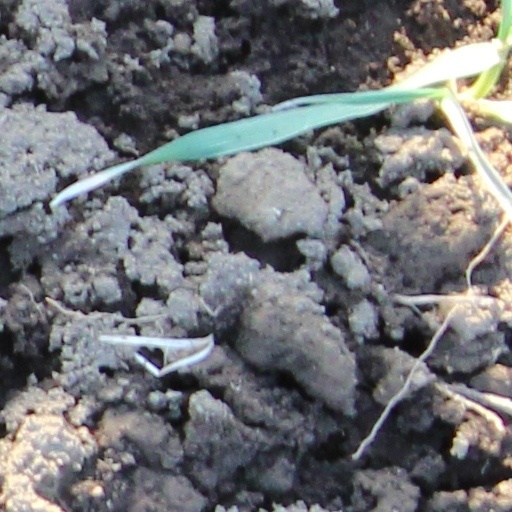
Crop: wheat